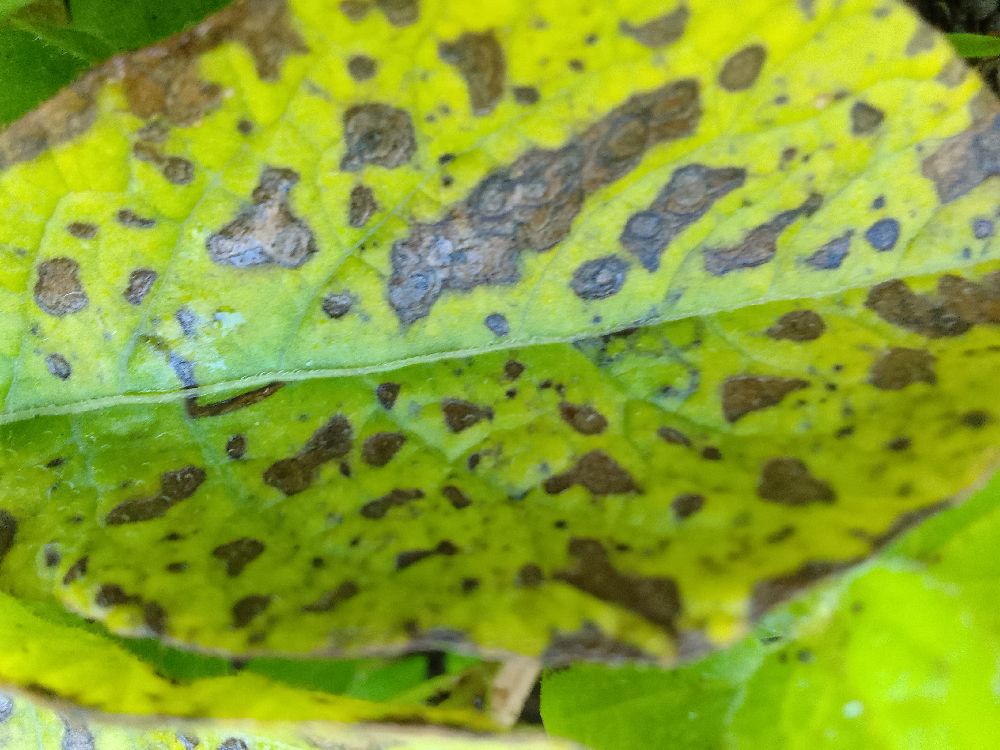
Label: Early blight